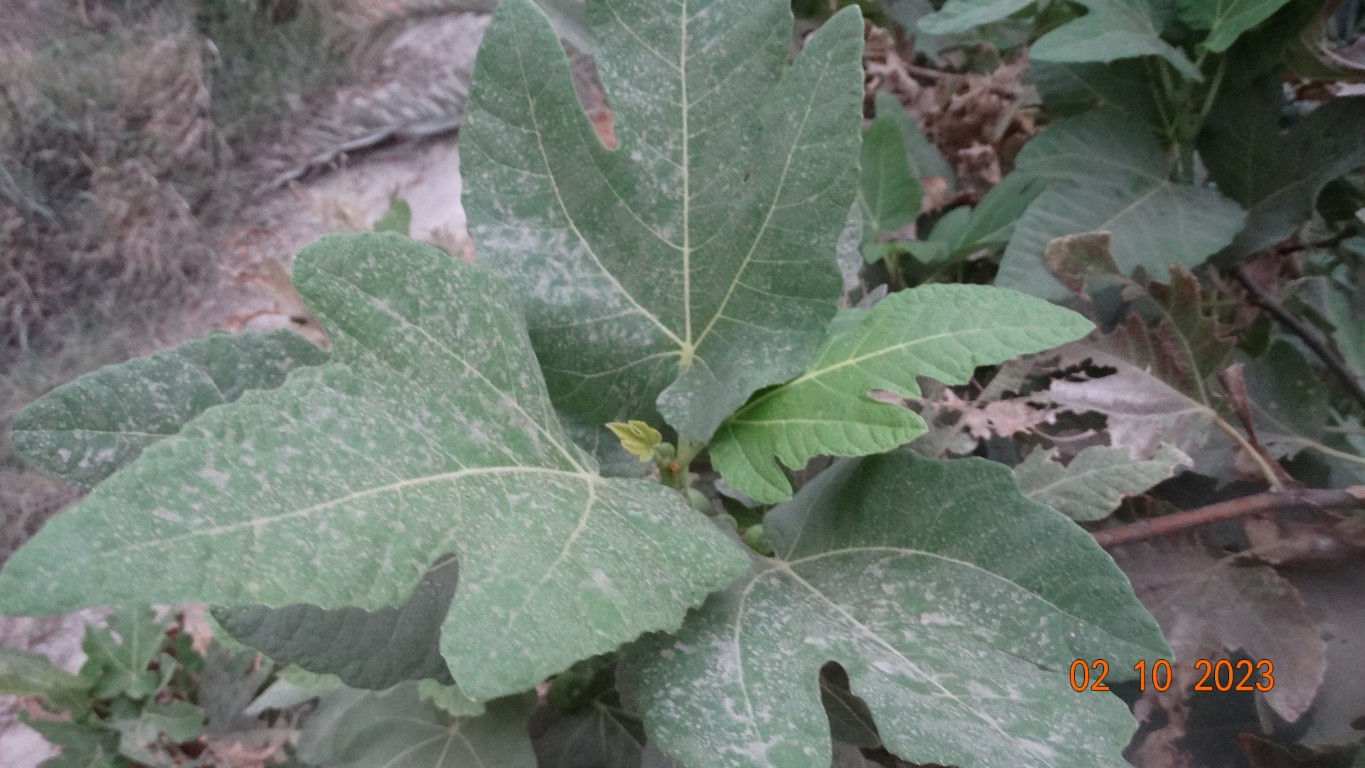
Label: healthy